Big Pumpkin

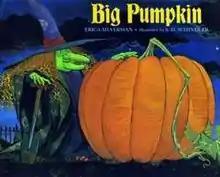
Front cover

Big Pumpkin is a children's book written by Erica Silverman, illustrated by S. D. Schindler, and published by Aladdin Paperbacks in 1992. The story is loosely based on a Russian folktale, "The Gigantic Turnip", and takes place on Halloween as a witch struggles to release her pumpkin from a vine.